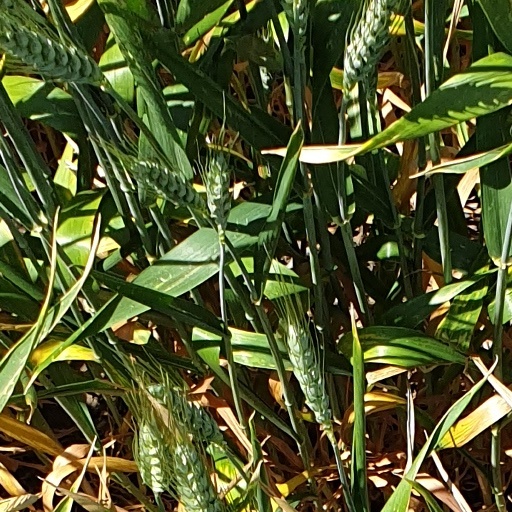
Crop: wheat